2002 New Hampshire 300

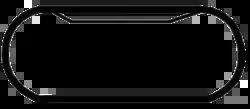
The layout of New Hampshire International Speedway, the venue where the race was held.

New Hampshire International Speedway is a 1.058-mile (1.703 km) oval speedway located in Loudon, New Hampshire which has hosted NASCAR racing annually since the early 1990s, as well as an IndyCar weekend and the oldest motorcycle race in North America, the Loudon Classic. Nicknamed "The Magic Mile", the speedway is often converted into a 1.6-mile (2.6 km) road course, which includes much of the oval. The track was originally the site of Bryar Motorsports Park before being purchased and redeveloped by Bob Bahre. The track is currently one of eight major NASCAR tracks owned and operated by Speedway Motorsports.